Tatsumi Fujinami

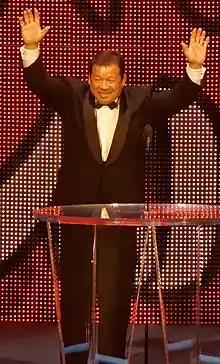
Fujinami at the 2015 WWE Hall of Fame ceremony

In the late 1970s, Fujinami was sent abroad, to Mexico's Universal Wrestling Association and to Jim Crockett Promotions in the U.S. In the late 1970s he went to the World Wide Wrestling Federation (WWWF) where he first made a name for himself. He won his first title, the WWWF Junior Heavyweight Championship, on January 23, 1978, by defeating José Estrada in Madison Square Garden, and brought it to Japan, establishing it as the premier junior heavyweight title in Japan. In 1981, he was moved to the heavyweight division to make room for Tiger Mask in the junior heavyweight division. Fujinami would be the first wrestler to be successful in both the junior heavyweight and heavyweight divisions.